Milo Sukup

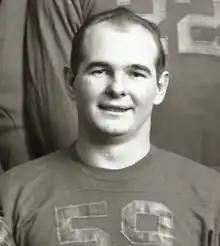

Milo Frederick Sukup (July 9, 1917 – January 3, 1983) was an American football player and coach. He played college football for the University of Michigan from 1938 to 1940, where he was the running guard and a key blocker for Heisman Trophy winner Tom Harmon. He sustained a head injury late in his senior year that ended his football career. He was the head football coach and athletic director at Union High School in Grand Rapids, Michigan from 1942 to 1971.